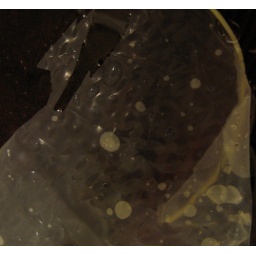
tiresias in a red dress